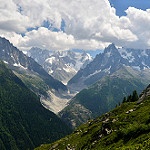
Scene: Outdoor